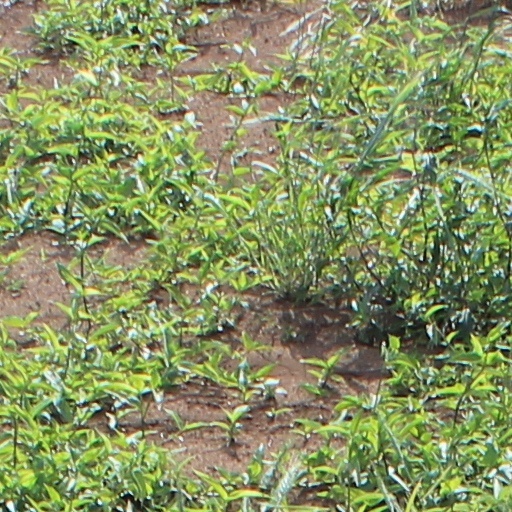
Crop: wheat